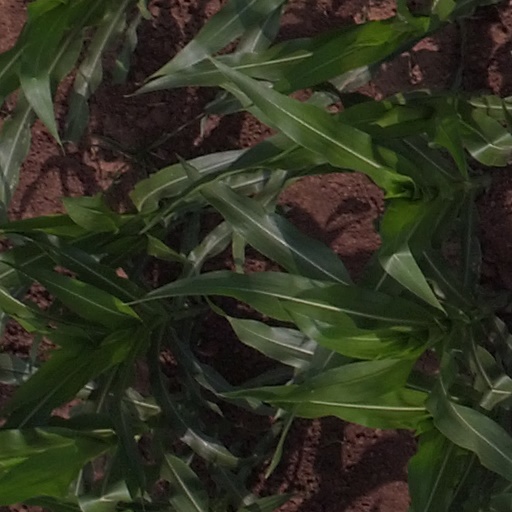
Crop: maize; corn